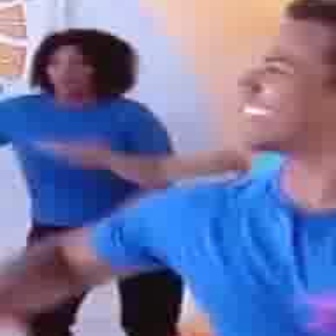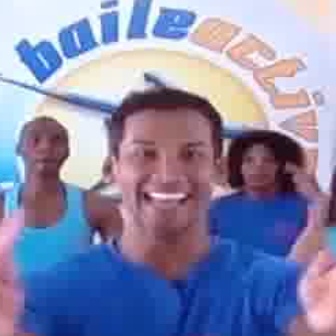
  Please identify the target specified by the bounding box [234,49,334,150] in the first image and locate it in the second image. Return the coordinates in [x_min,y_min,x_max,y_max] format.
Answer: [113,135,212,234]